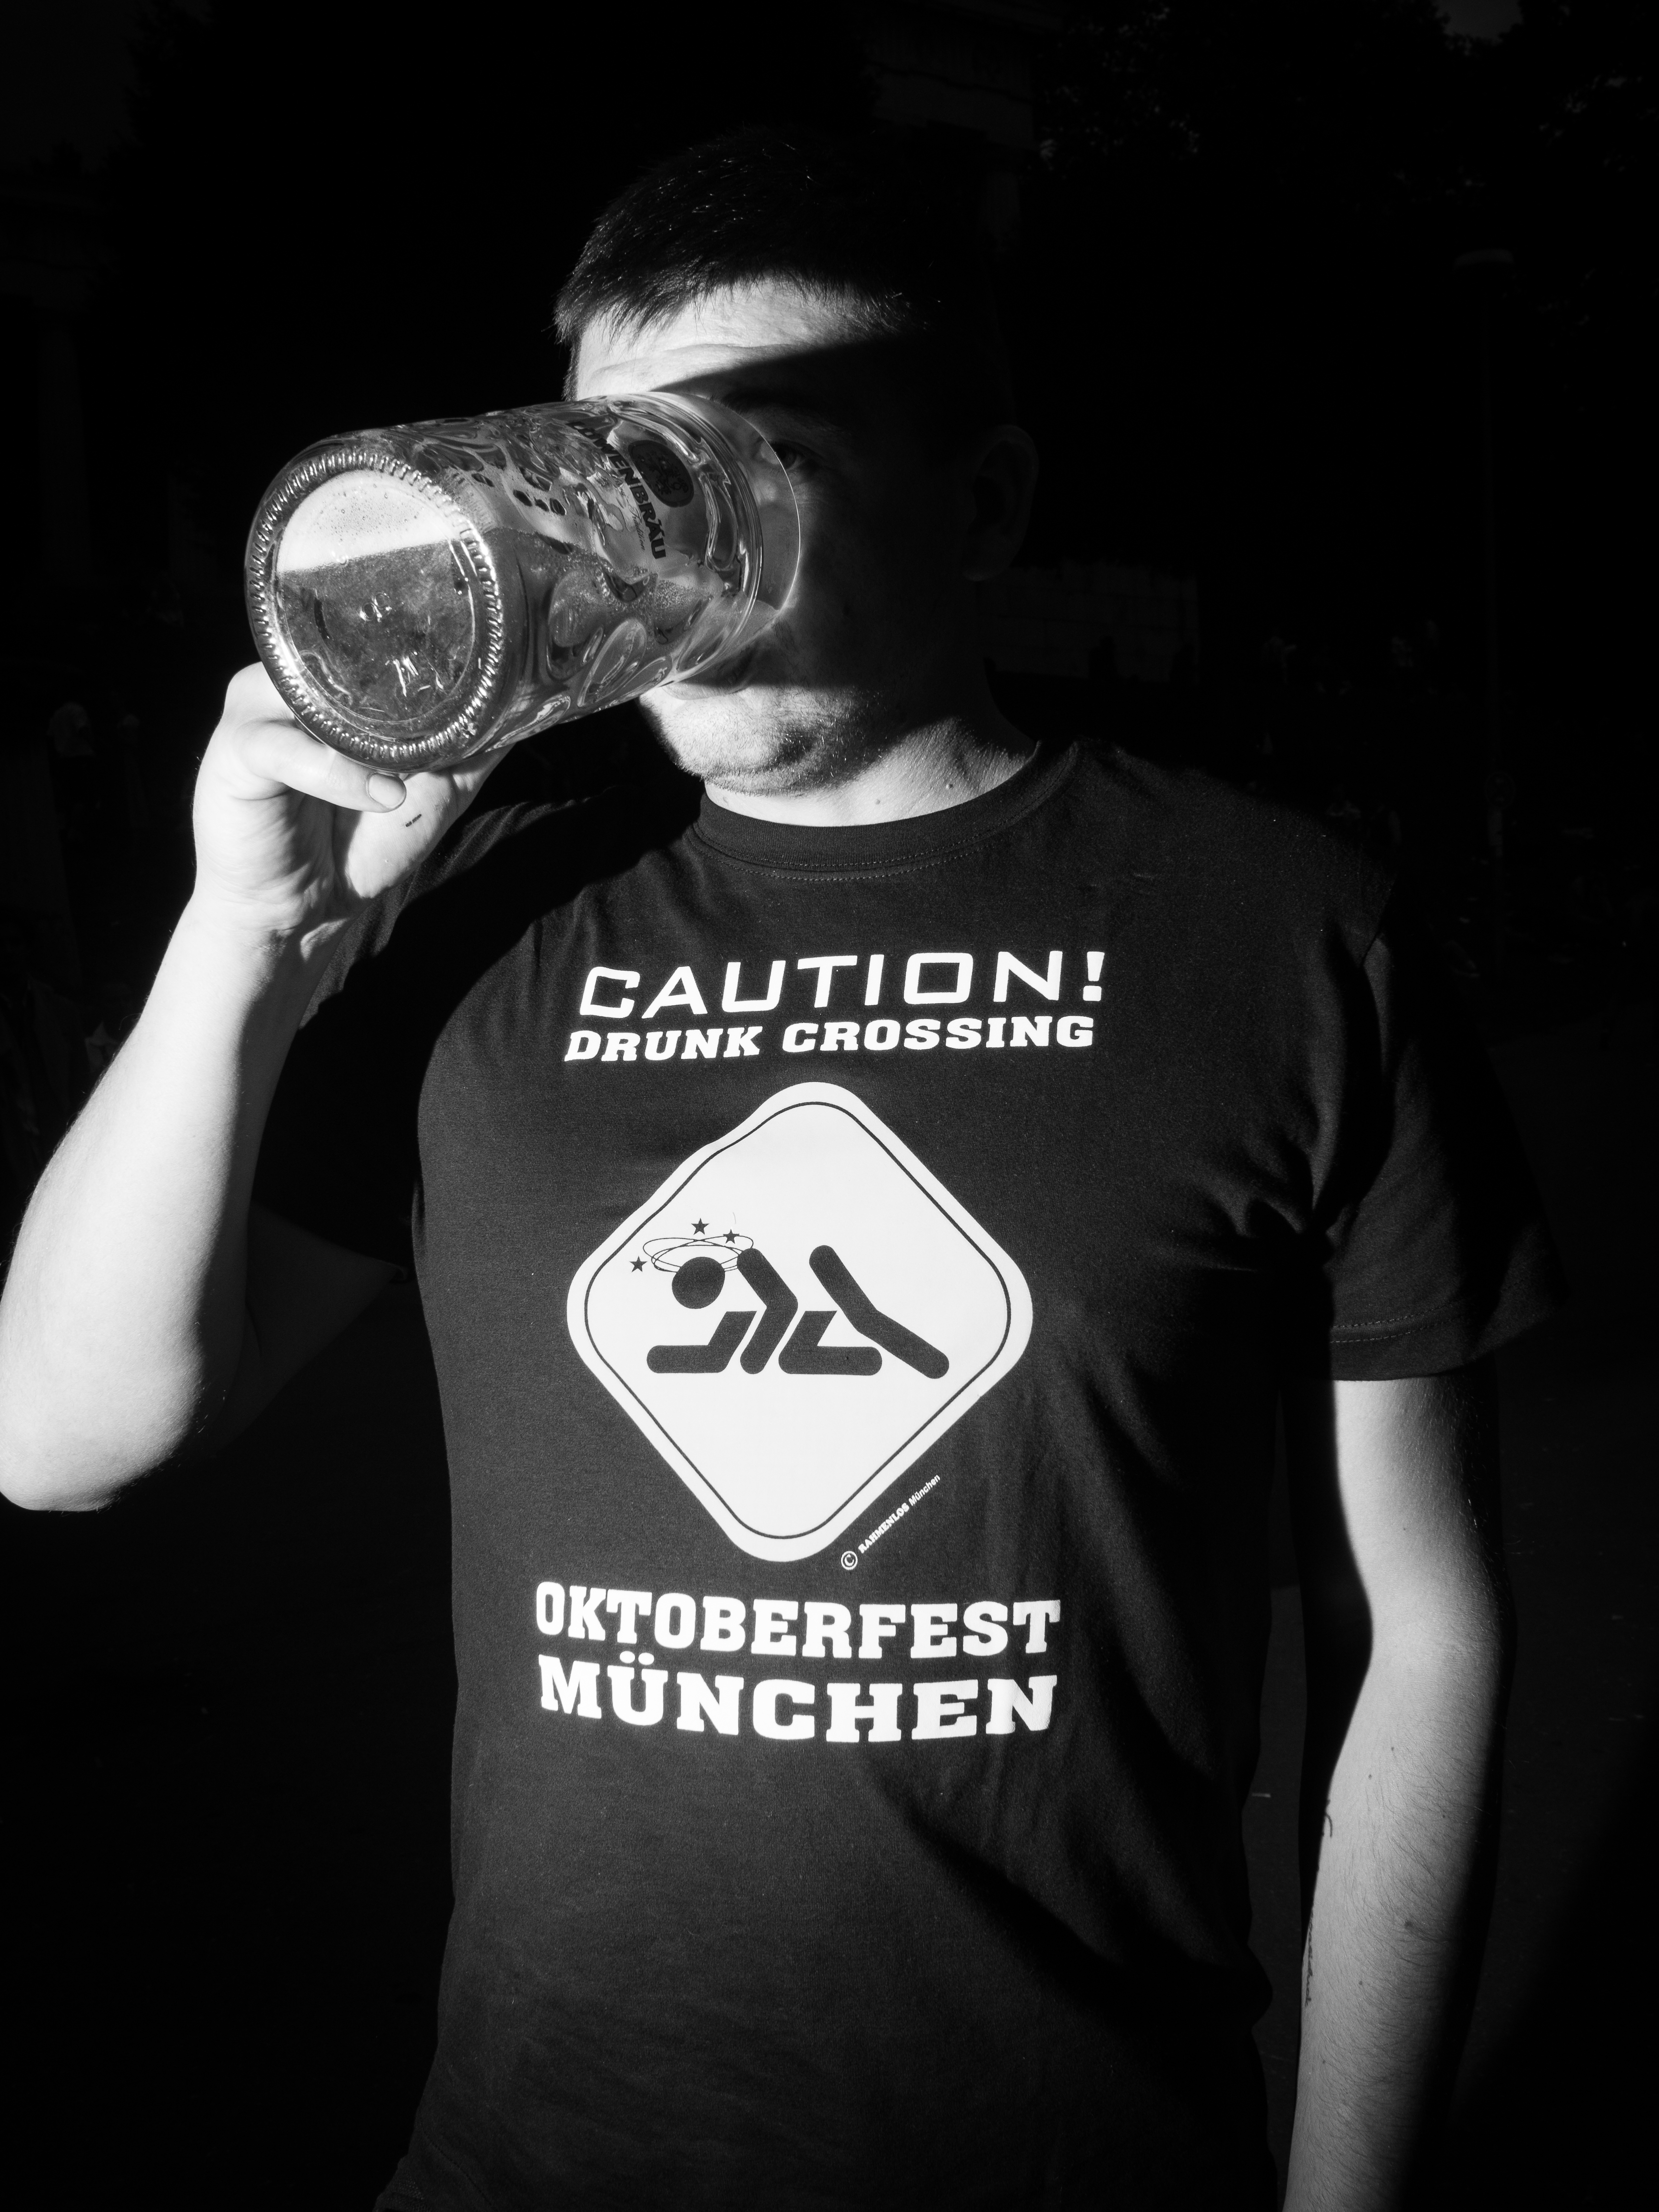
black and white, white, darkness, clothing, black, monochrome, cool, scheduled, t shirt, monochrome photography